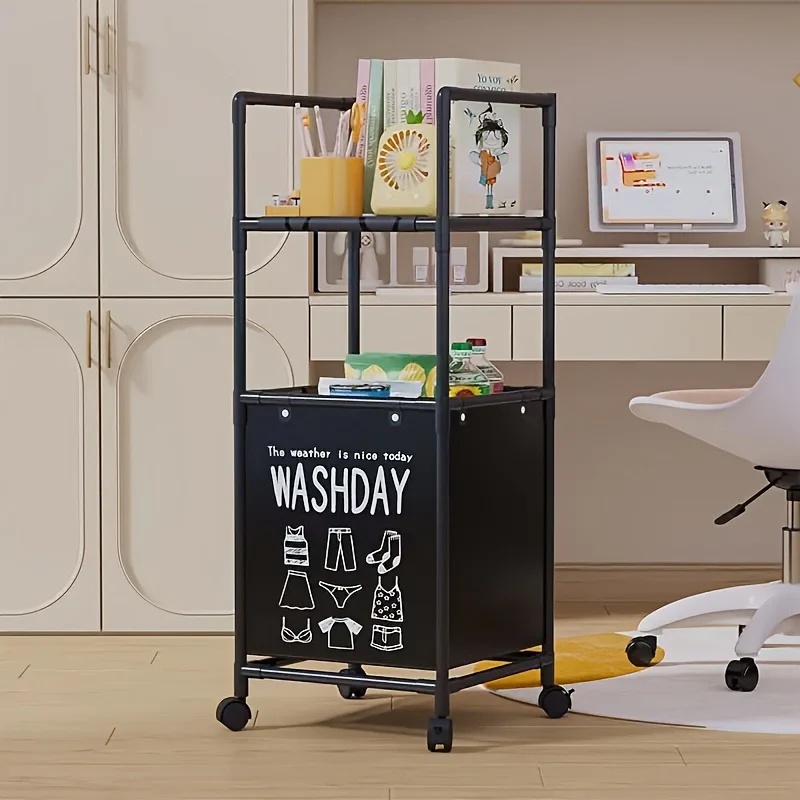
2 Layer Multifunctional Laundry Storage Rack-Black
Brand: ayna mart
Category: Home & Garden > Household Supplies > Storage & Organization > Clothing & Closet Storage > Shoe Racks & Organizers > Shoe Racks